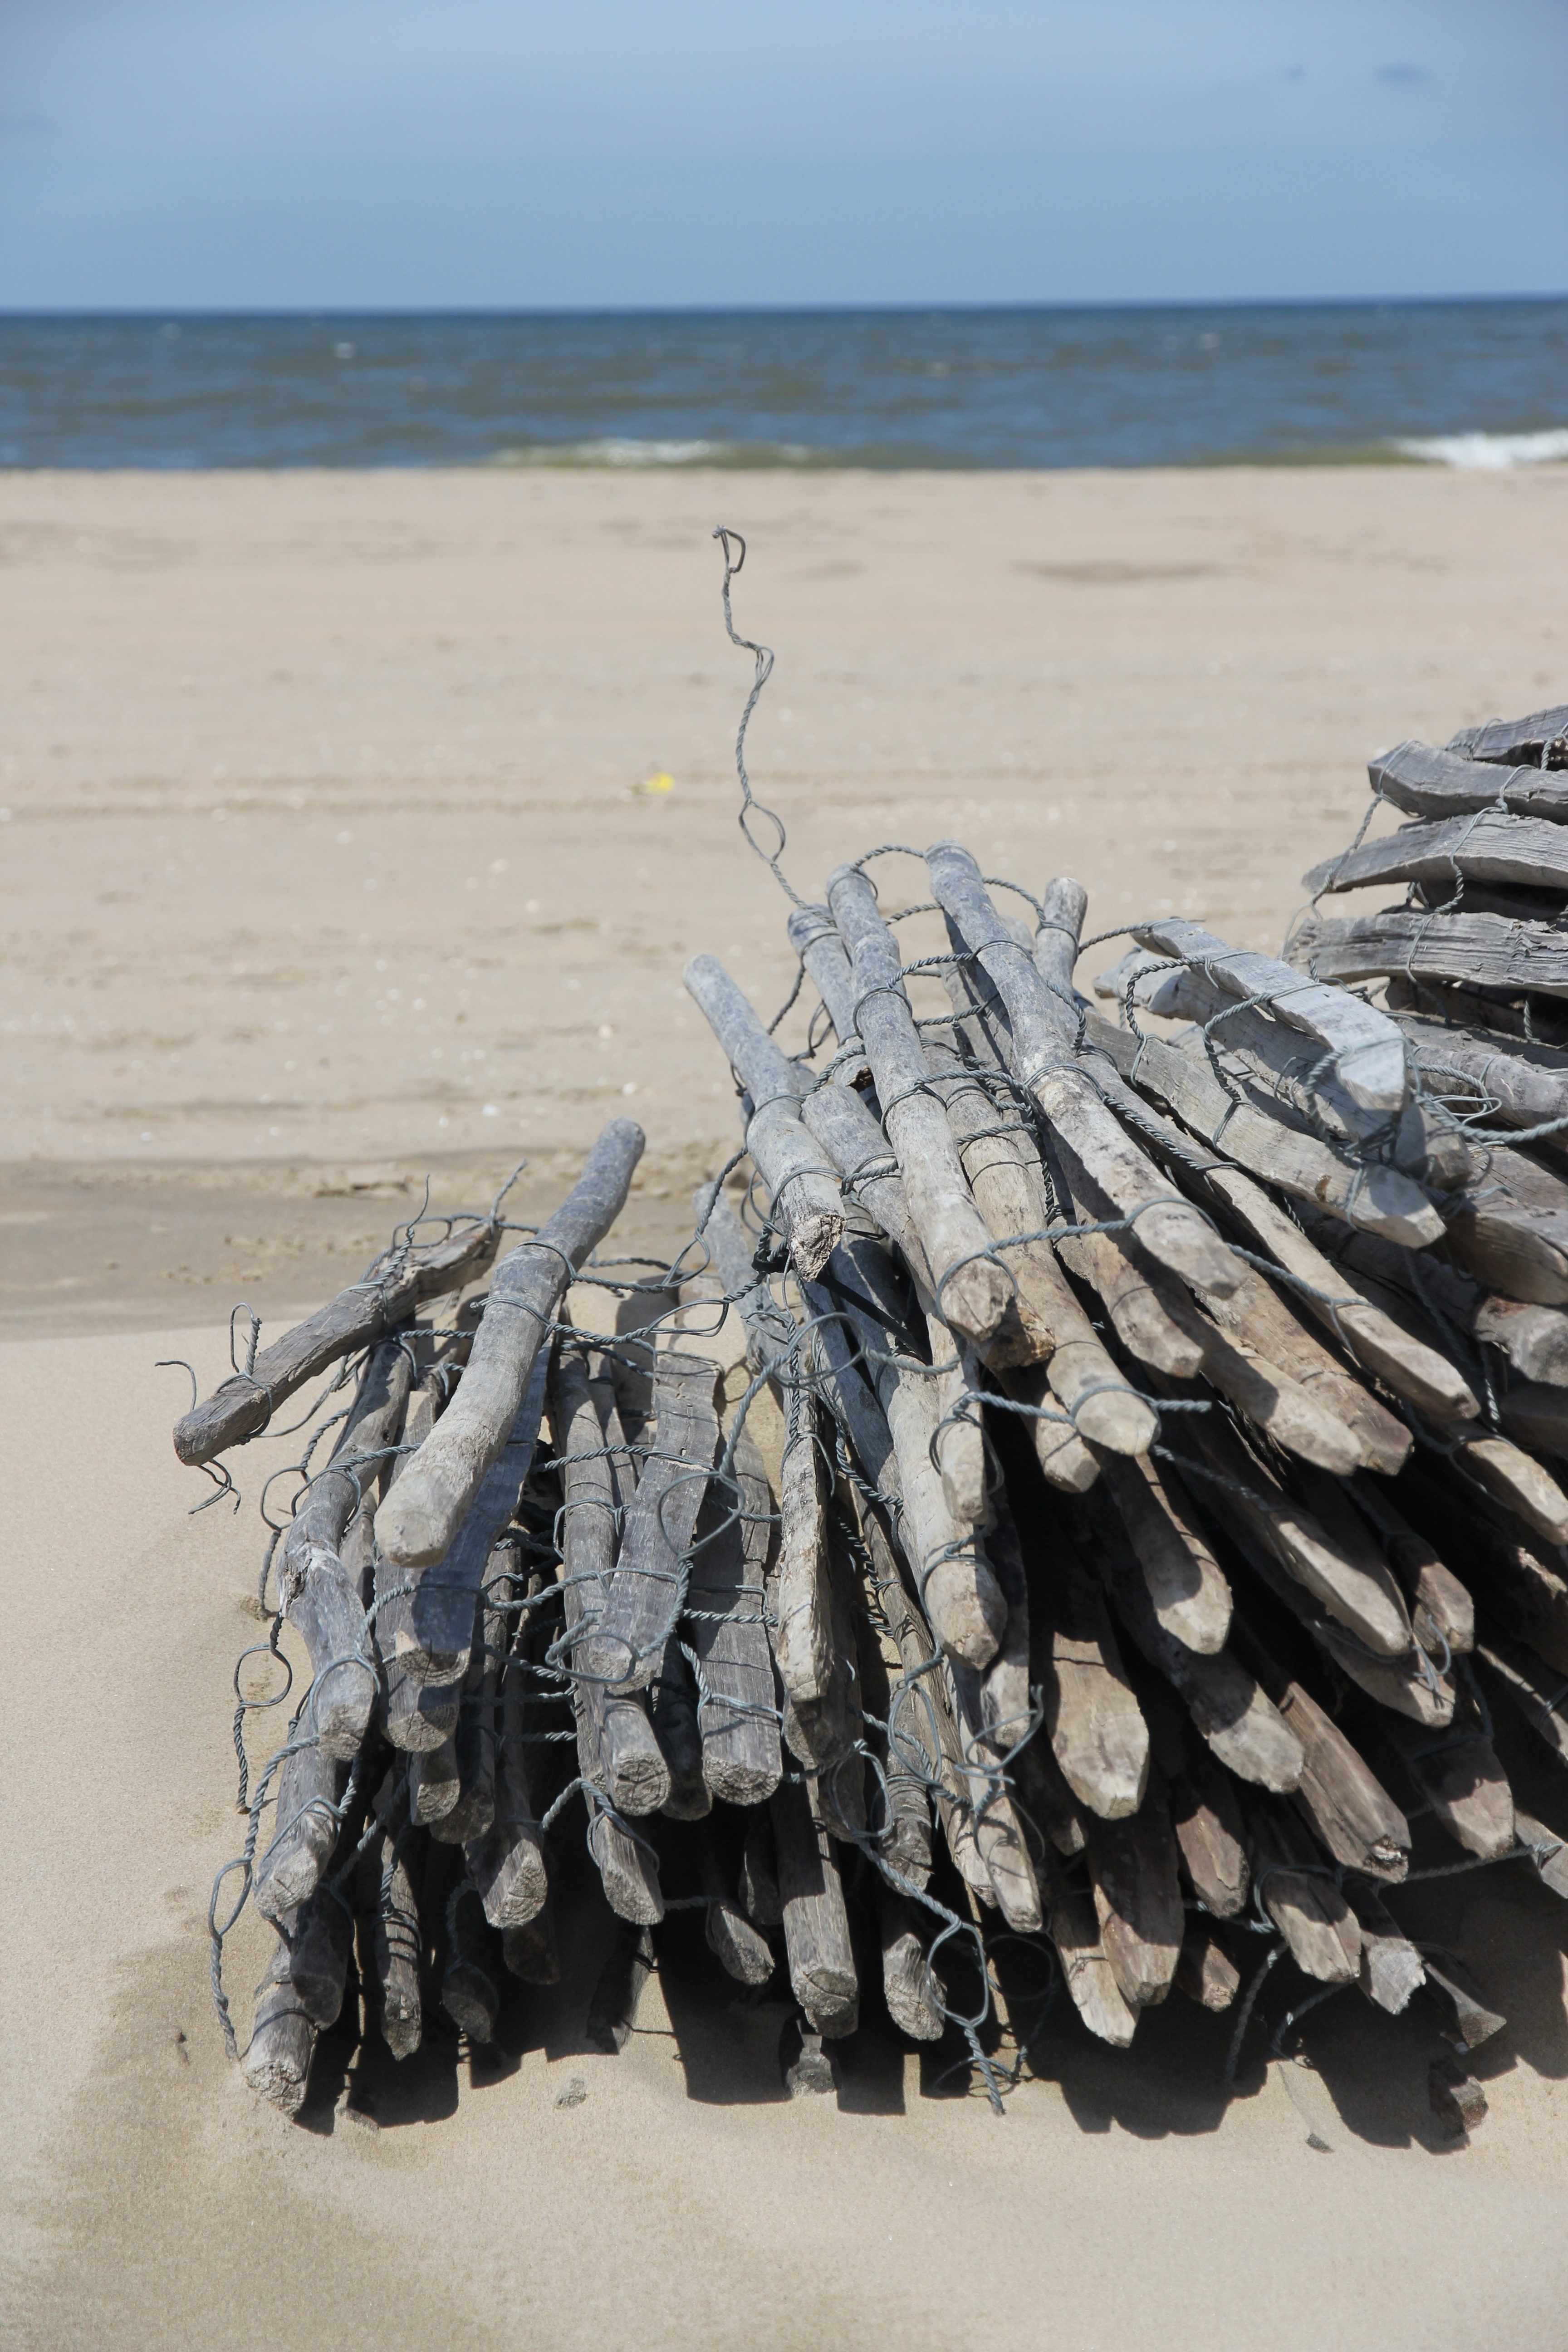
beach, driftwood, sea, sand, rock, wood, coastline, material, poles, north sea